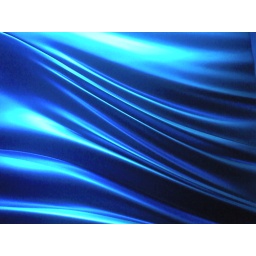
this didn't photograph well. the wall has a lot more green in real like. it's still kind of pretty.